Granule (cell biology)

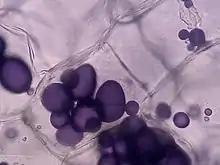
Starch granules in potato cells.

Starch is stored in granule form. Starch granules are composed of a crystalline structure of amylopectin and amylose. Amylopectin forms the structure of the starch granule, with branching and non branching A-chains, B-chains, and C-chains. Amylose fills in the gaps of the amylopectin structure. Under a microscope, starch granules look like concentric layers, referred to as “growth rings”. Starch granules also contain granule-bound starch synthase and amylopectin synthesizing enzymes. Notably, starch granules vary in size and morphology across plant tissues and species.